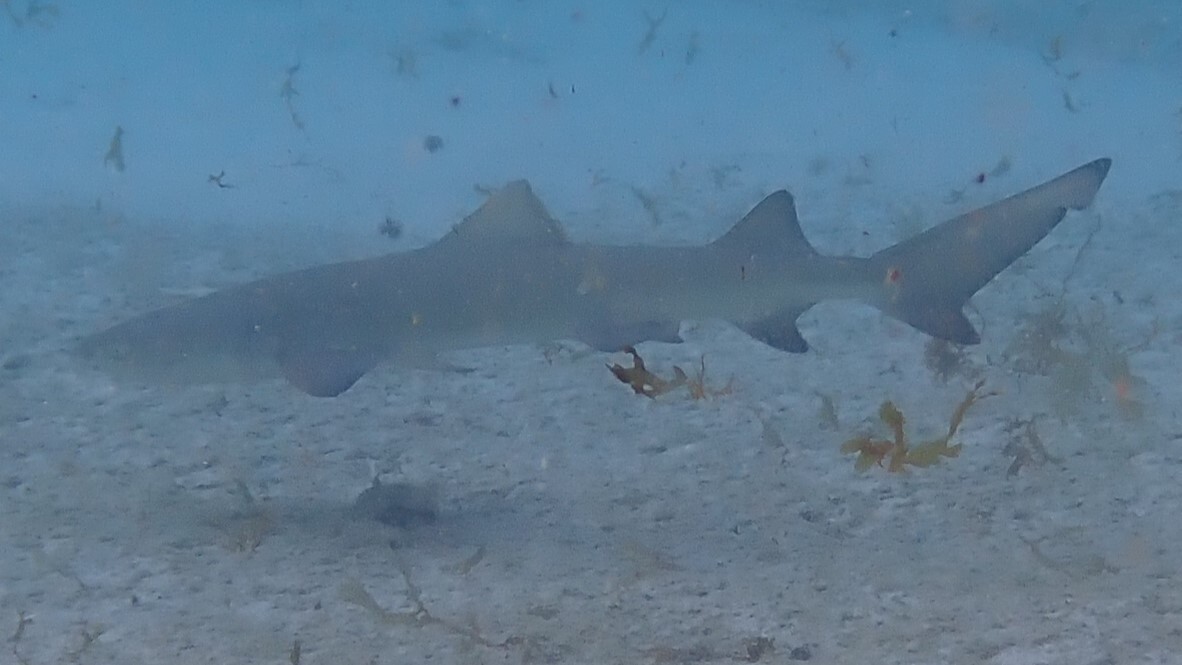
fish (species not among the labelled classes)